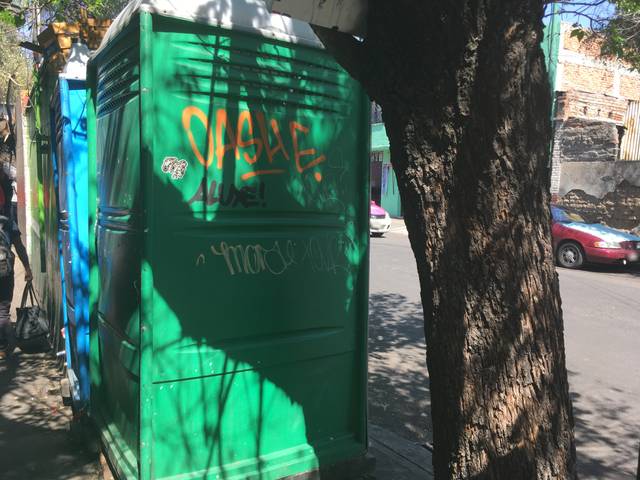
Region: Mexico
Coordinates: 19.354, -99.146